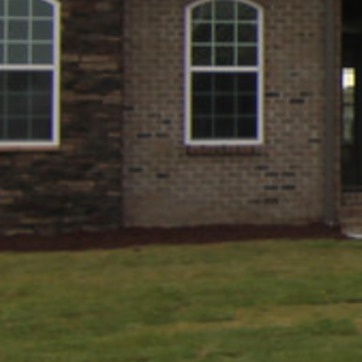
Material: brick